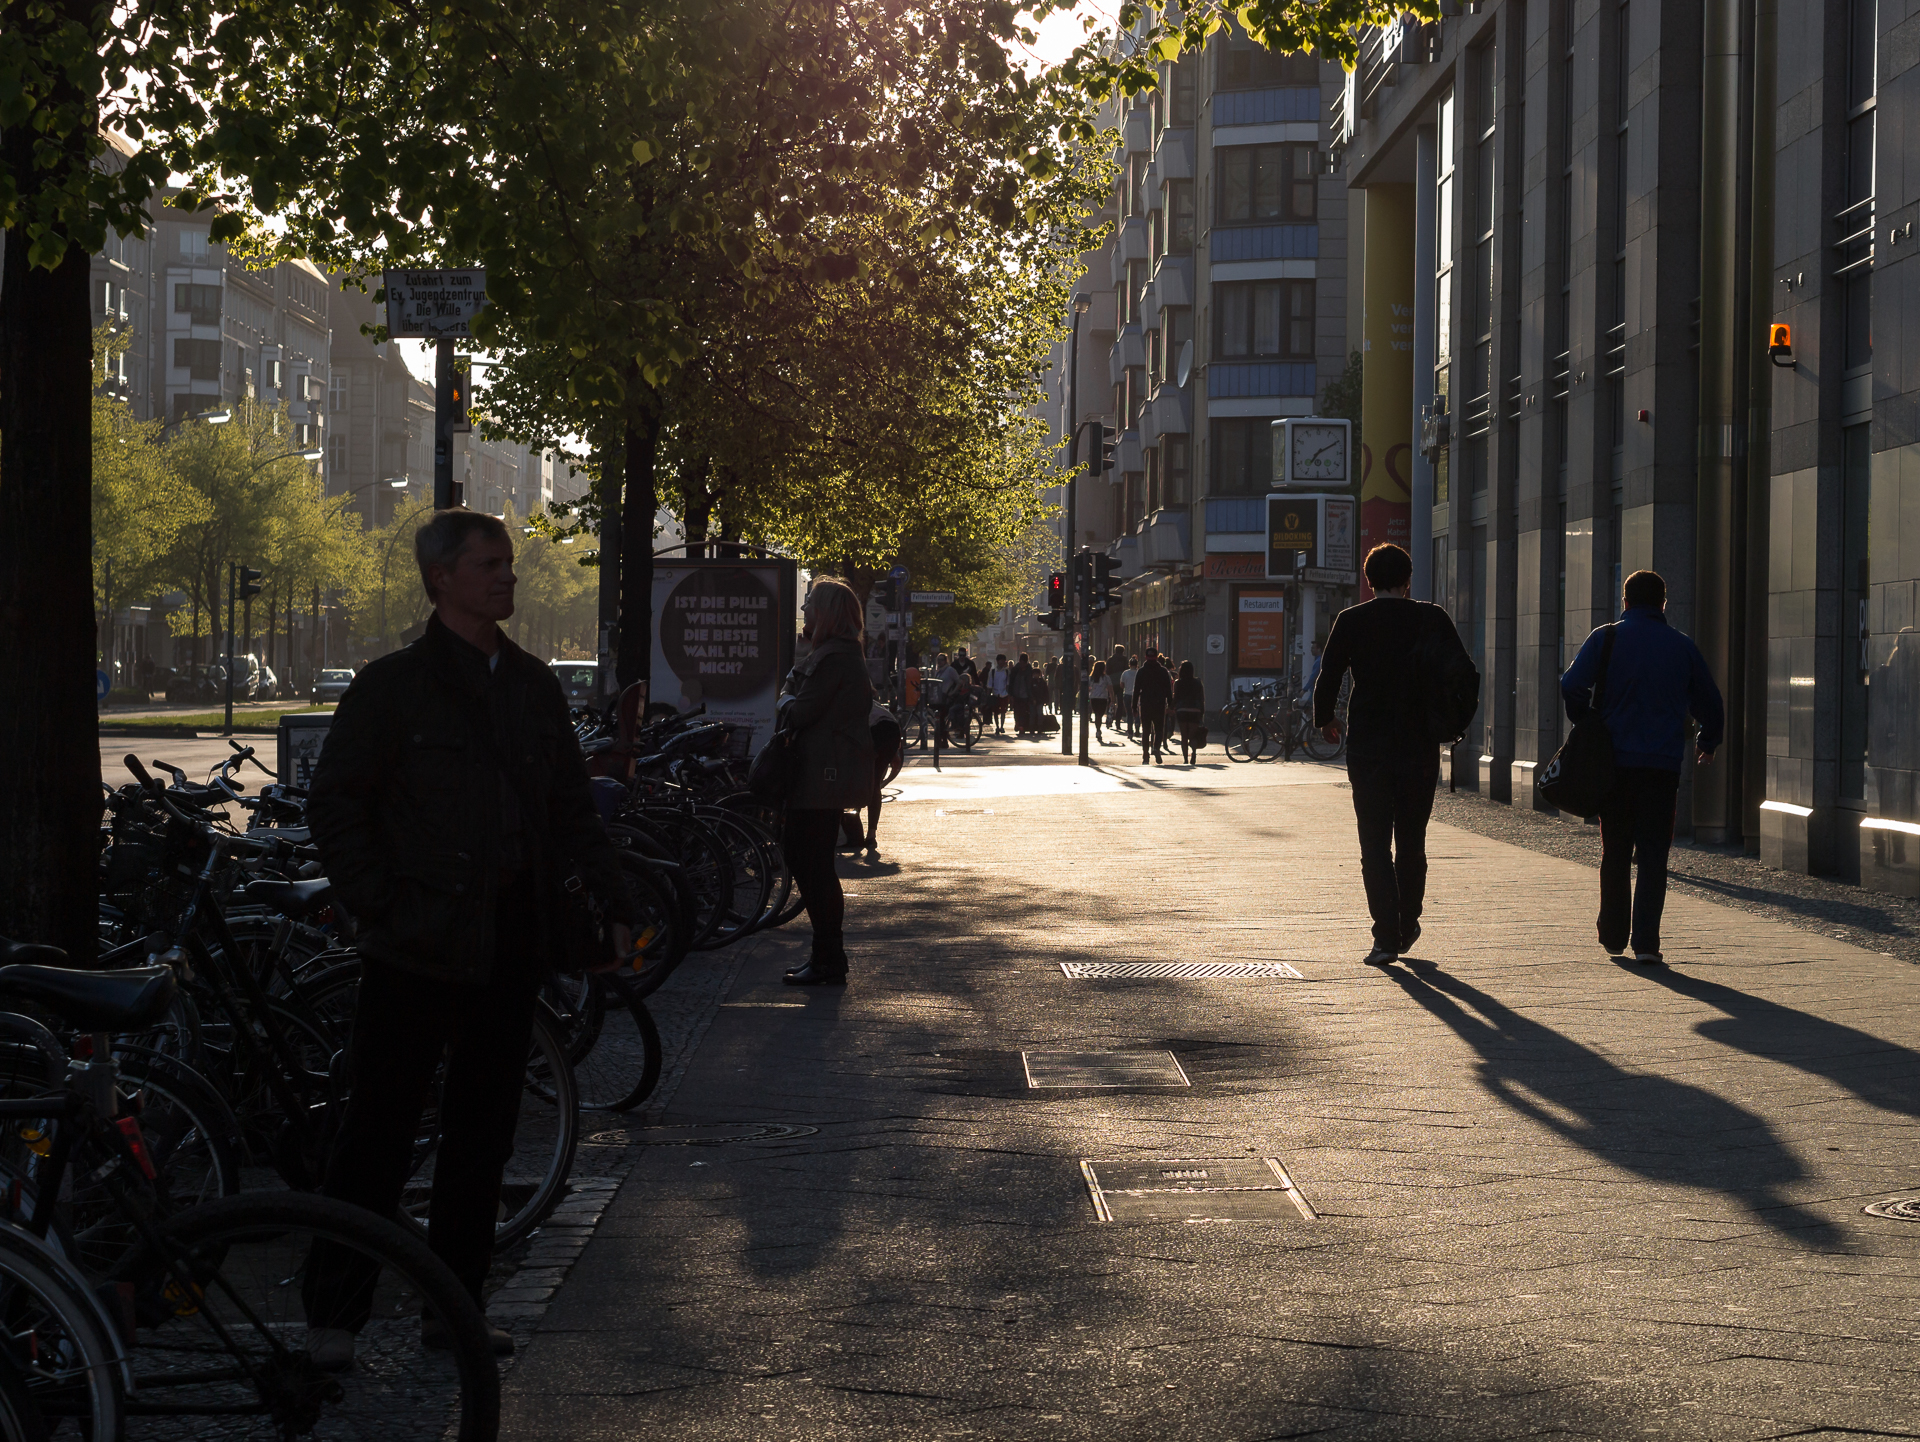
pedestrian, road, street, alley, city, downtown, evening, spring, lane, 2015, infrastructure, berlin, panasoniclumixg3, olympusf1845mm, neighbourhood, fr hling, urban area